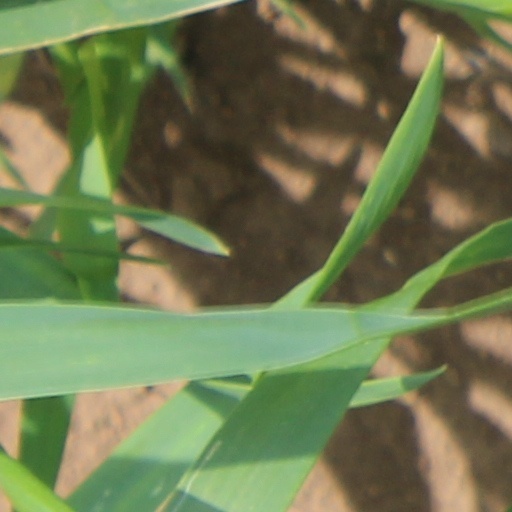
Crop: wheat